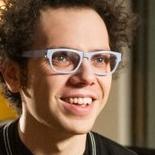
Age: 28